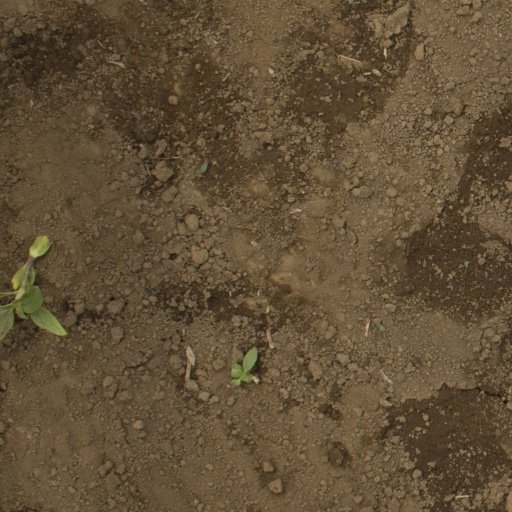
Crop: Jerusalem artichoke